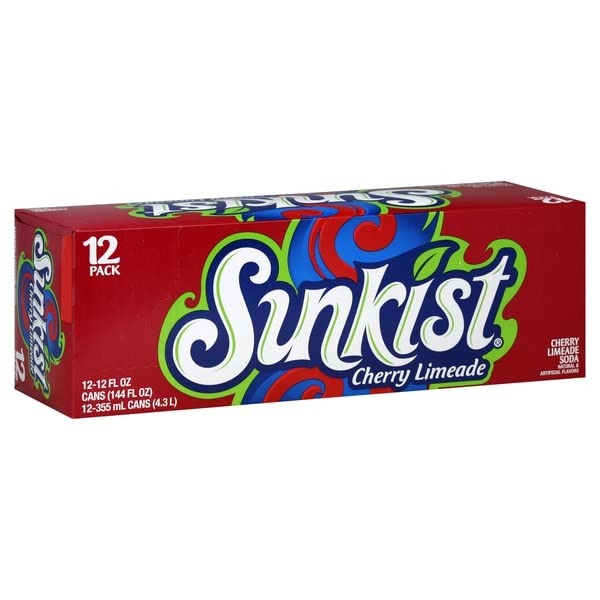
Item Name: Sunkist Soda 12oz Can (Pack of 12) (Cherry Limeade)
Value: 144.0
Unit: Fl Oz

Price: 10.99